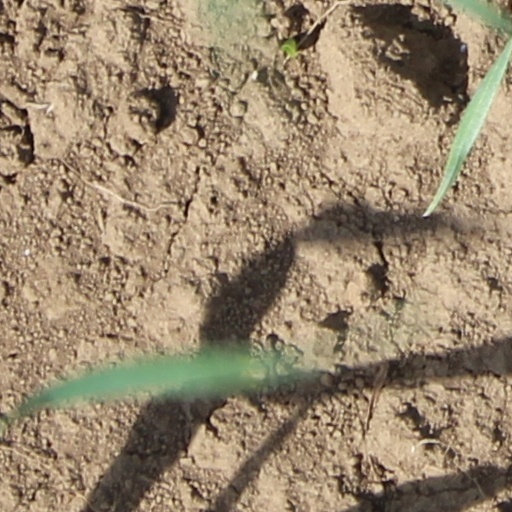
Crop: wheat